Vera (Edgarian novel)

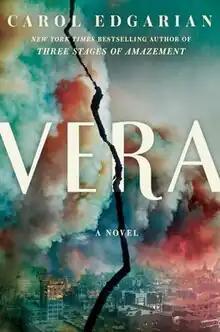
First edition cover

Vera is the third novel by writer, editor, and publisher Carol Edgarian.